Black Sunday (1960 film)

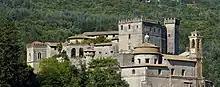
"Black Sunday" was shot partially at Castle Massimo in Arsoli.

According to Lucas, principal photography for "Black Sunday" lasted approximately six weeks — an average schedule for a Galatea production, but longer than the three to four weeks normally allotted to Italian films of the time — beginning on March 28, 1960, and ending on May 7. Meanwhile, film historian and critic Roberto Curti has stated that shooting began in June, and ran for seven weeks. Most of the film was shot at the studios of Scalera Film, with exteriors and some interiors shot at Castle Massimo in Arsoli. Despite the film being shot in black and white, Bava permitted numerous production and publicity stills to be photographed in color; these stills are representative of the lighting choices Bava and his crew made for the film, and were not arranged to accommodate the still photographer.